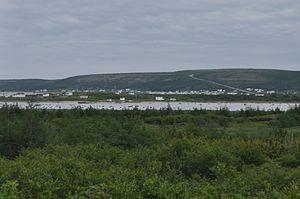
Forteau est un village de Terre-Neuve-et-Labrador au Canada, située au sud du Labrador, c'est-à-dire dans la partie continentale de la province.